East River Greenway

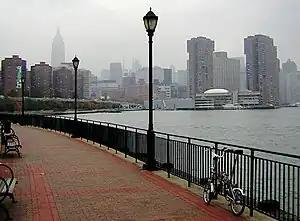
View of Midtown Manhattan skyline from Captain Patrick J. Brown Walk

The greenway enters Stuyvesant Cove Park (at ), a public park that runs from 23rd Street to 18th Street, east of Avenue C. It is located to the south of Waterside Plaza and to the north of the East River Park, connecting to the Captain Patrick J. Brown Walk on the south end.